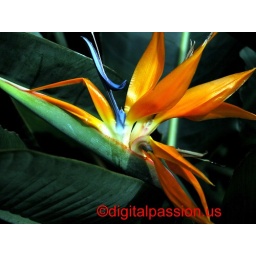
Shot this in green house at Longwood Garden, Pennsylvania